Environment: real
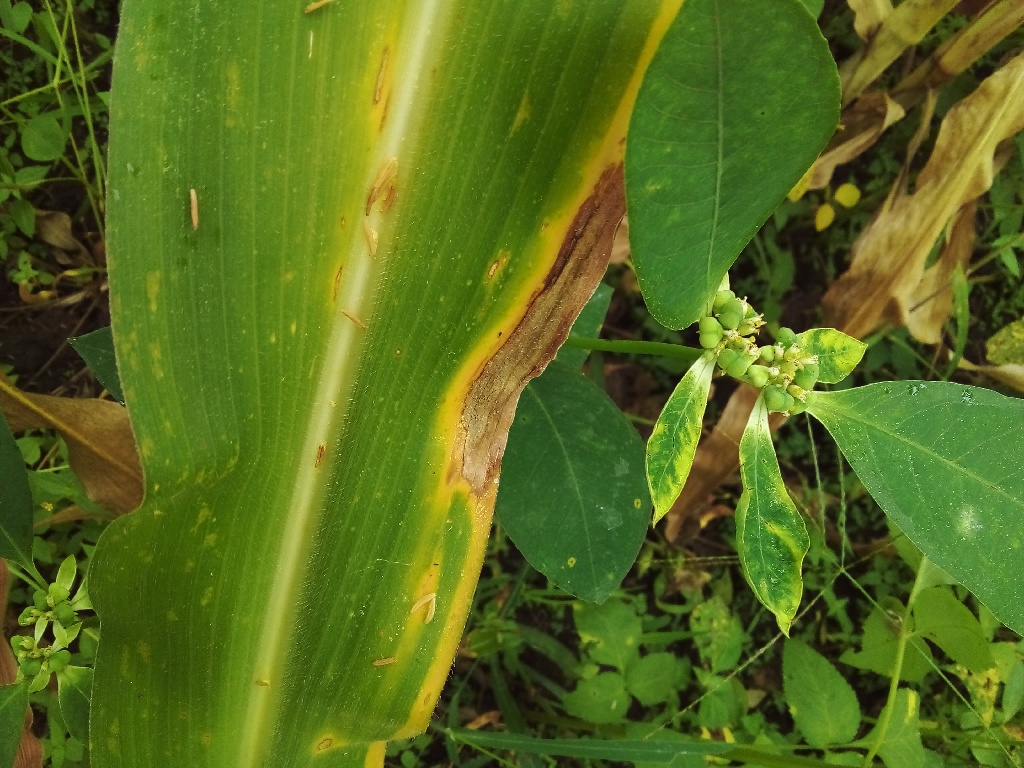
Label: northern_corn_leaf_blight